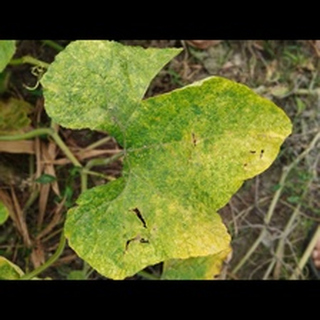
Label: pumpkin_mosaic_disease